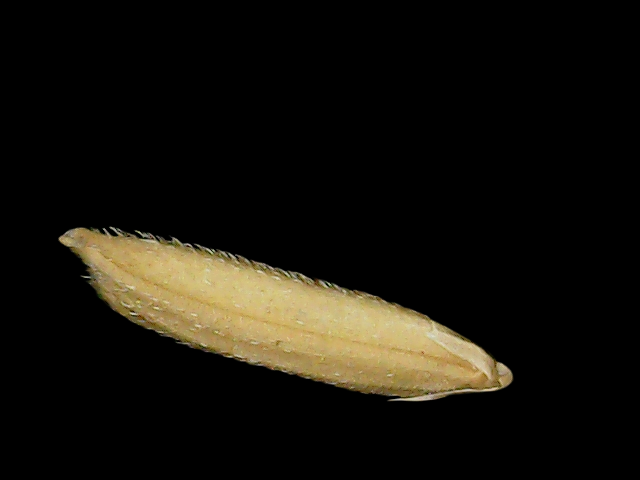
Rice variety: Binadhan14